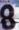
Number: 8